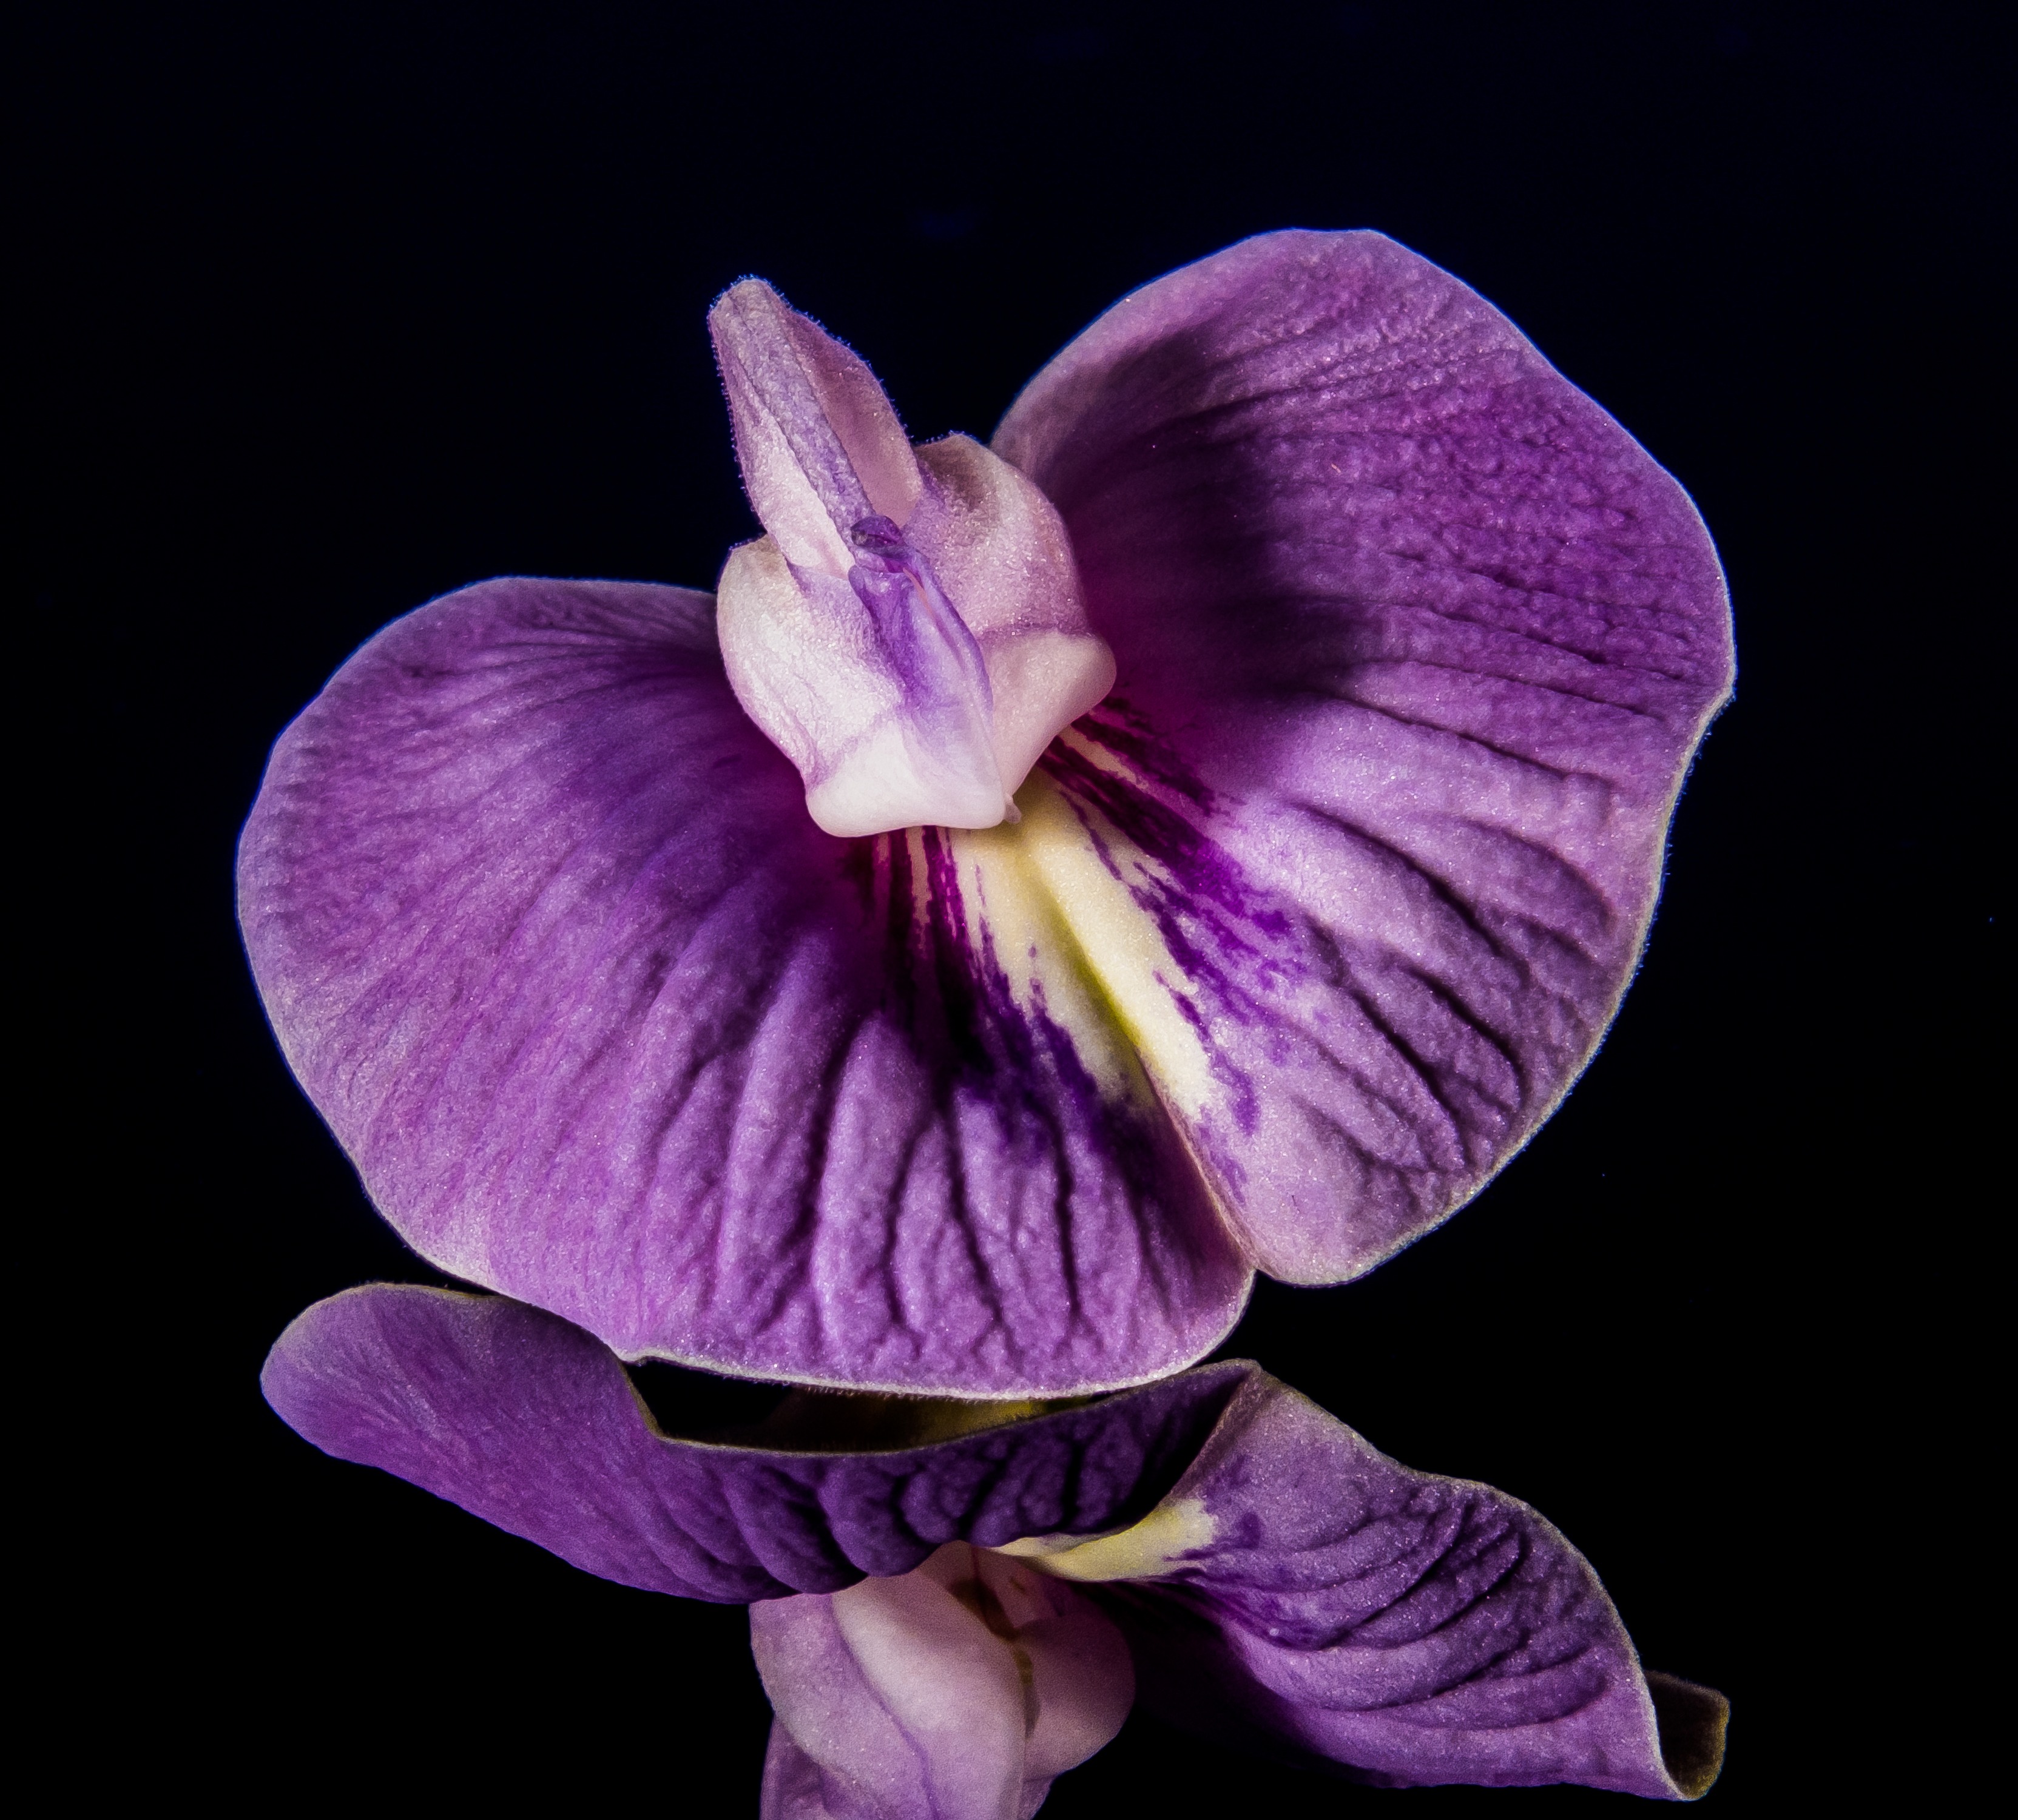
plant, flower, purple, petal, close, flora, human body, iris, eye, violet, organ, viola, macro photography, flowering plant, small flower, plant stem, land plant, moth orchid, violet family